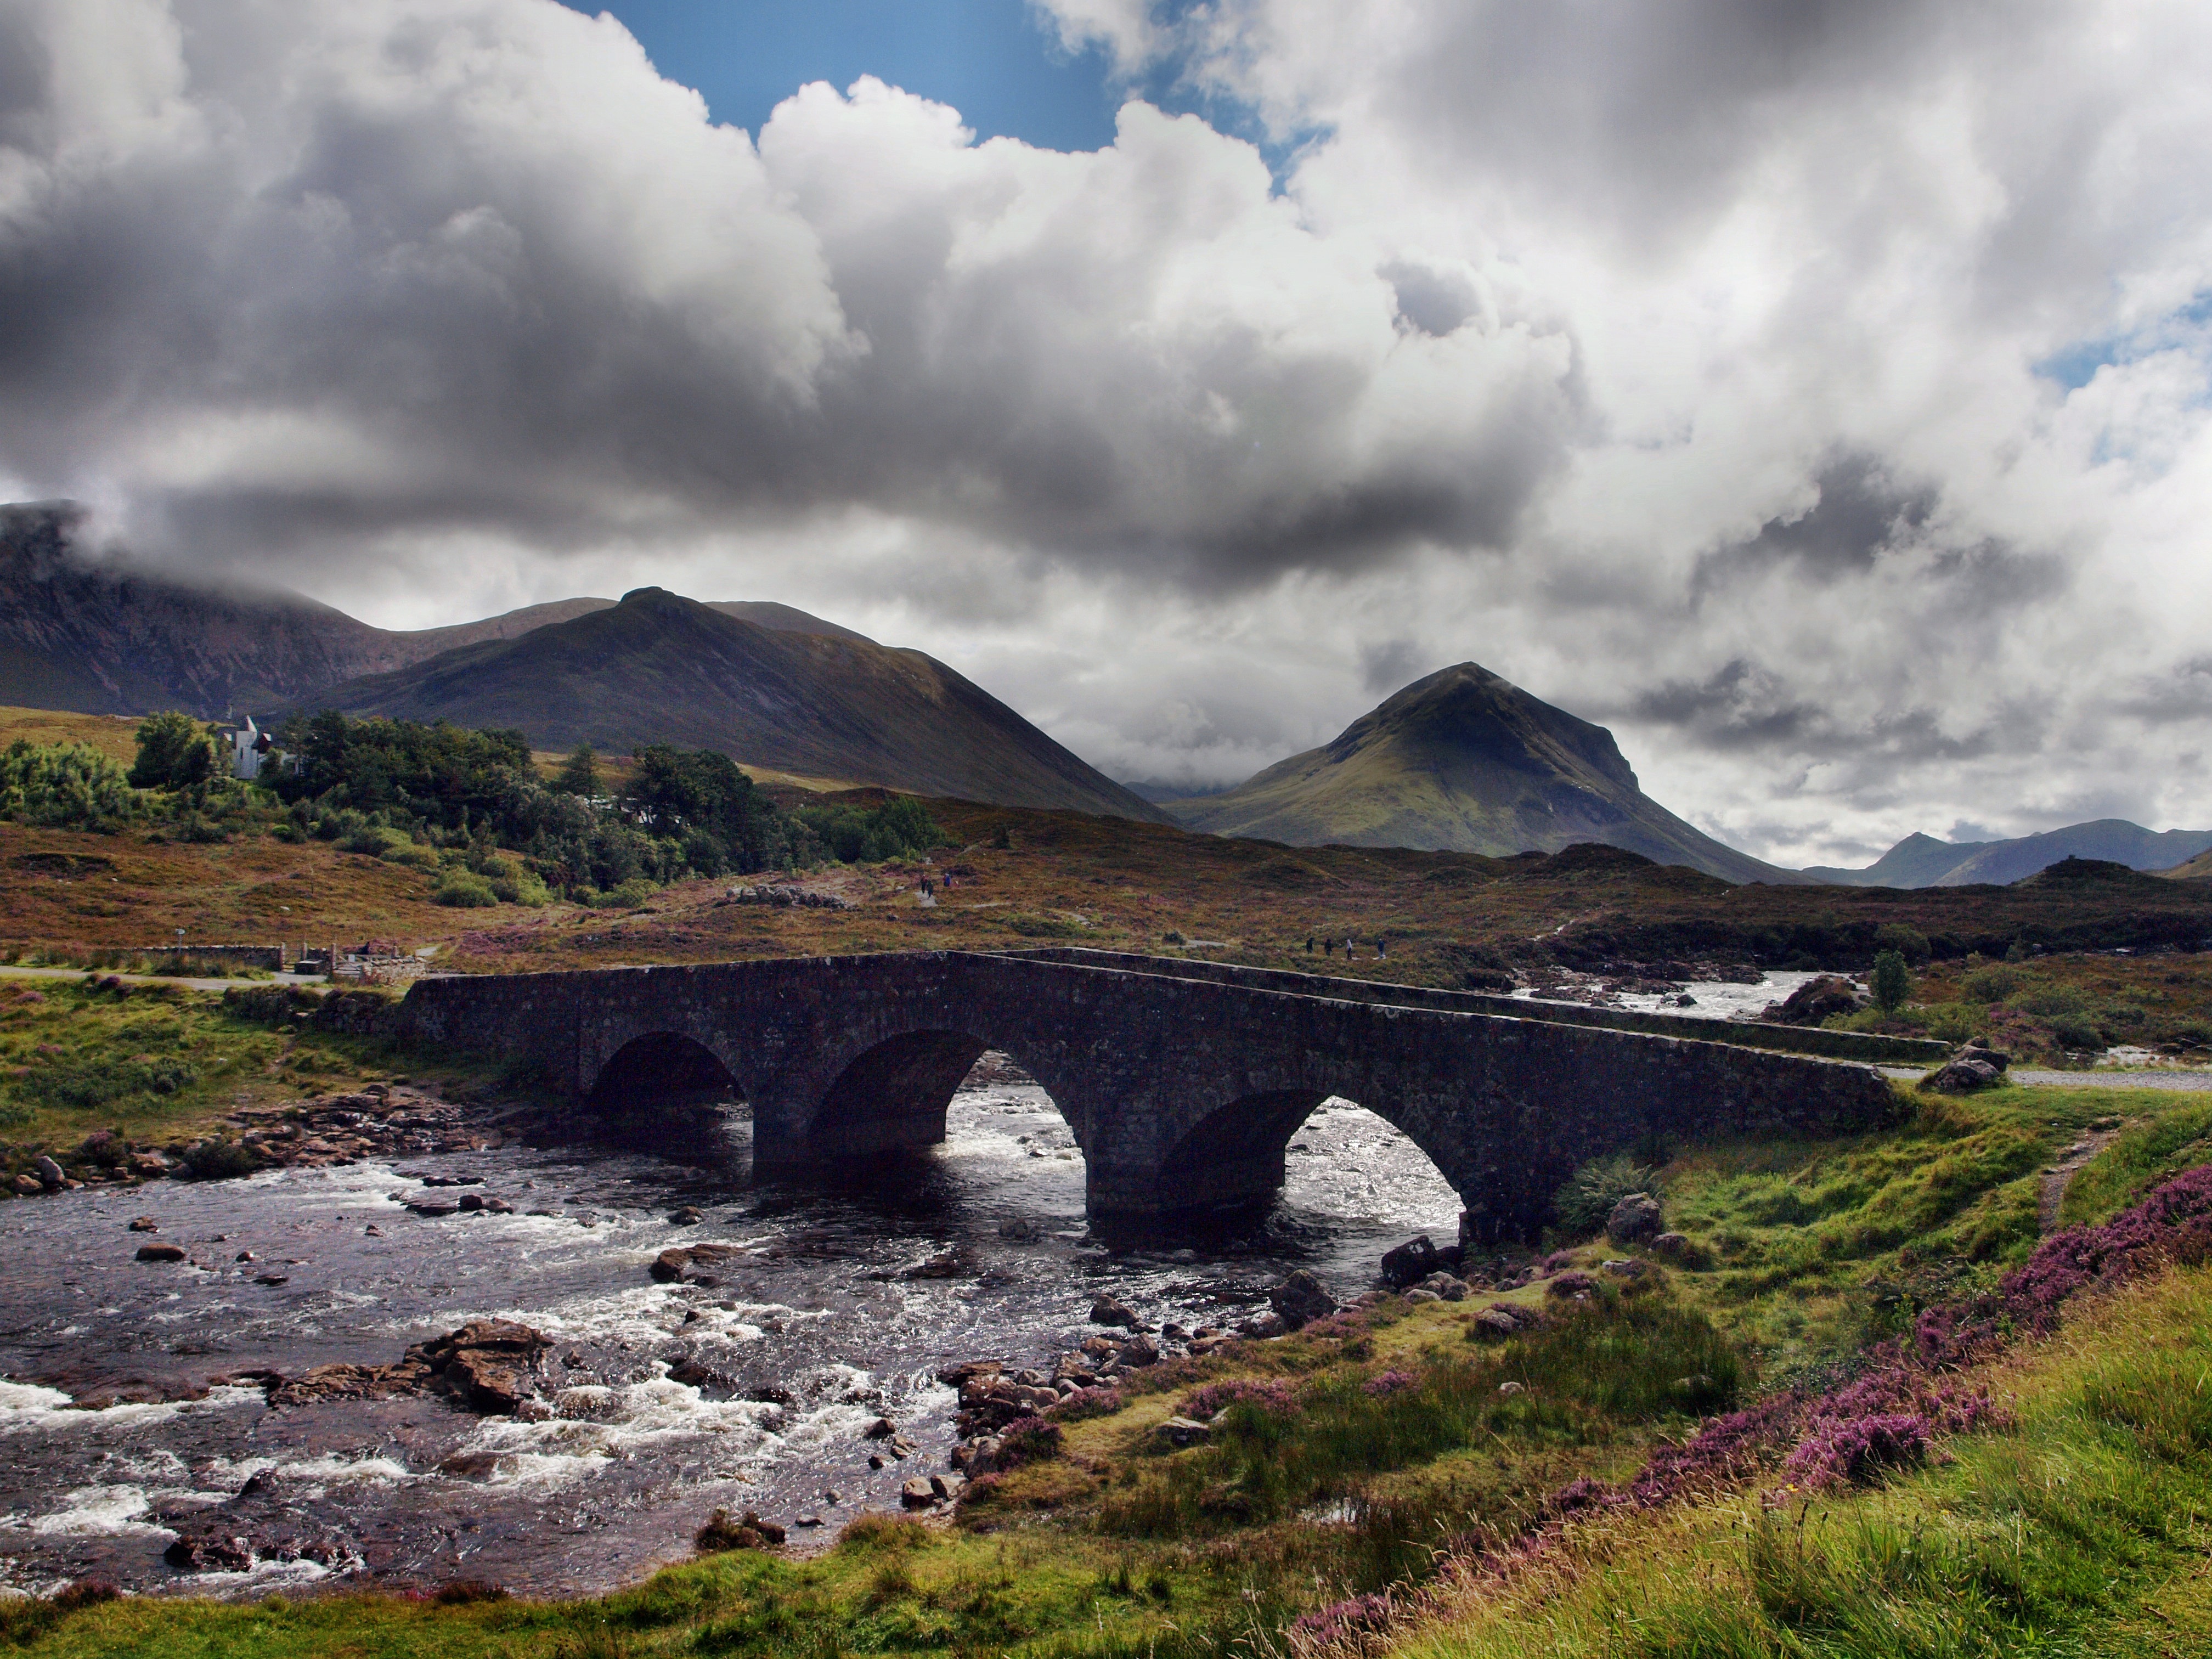
landscape, sea, coast, nature, rock, wilderness, mountain, cloud, bridge, hill, lake, river, valley, mountain range, mystical, fjord, reservoir, highland, clouds, plateau, scotland, fell, loch, rural area, landform, geographical feature, atmospheric phenomenon, mountainous landforms